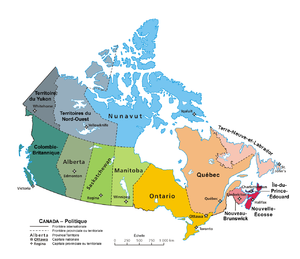
L'accès à un port de mer est indispensable pour que le pétrole puisse être vendu sur le marché au prix international. Le port doit pouvoir accueillir des pétroliers et être pourvu des services techniques et administratifs nécessaires à l'import-export. Les milieux pétroliers utilisent le terme anglais tidewater pour désigner cette réalité.